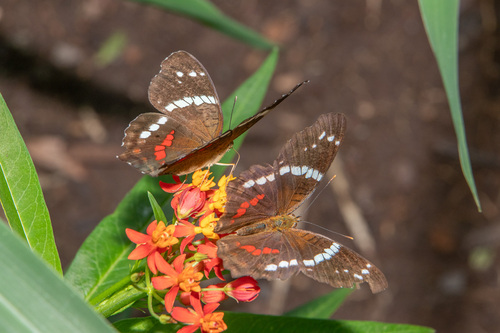
Scientific name: Anartia fatima
Common name: Banded peacock
Family: Nymphalidae
Order: Lepidoptera
Pollinator type: Primary pollinator
Habitat: Open areas and gardens
Geographic range: South America
Conservation status: Least Concern